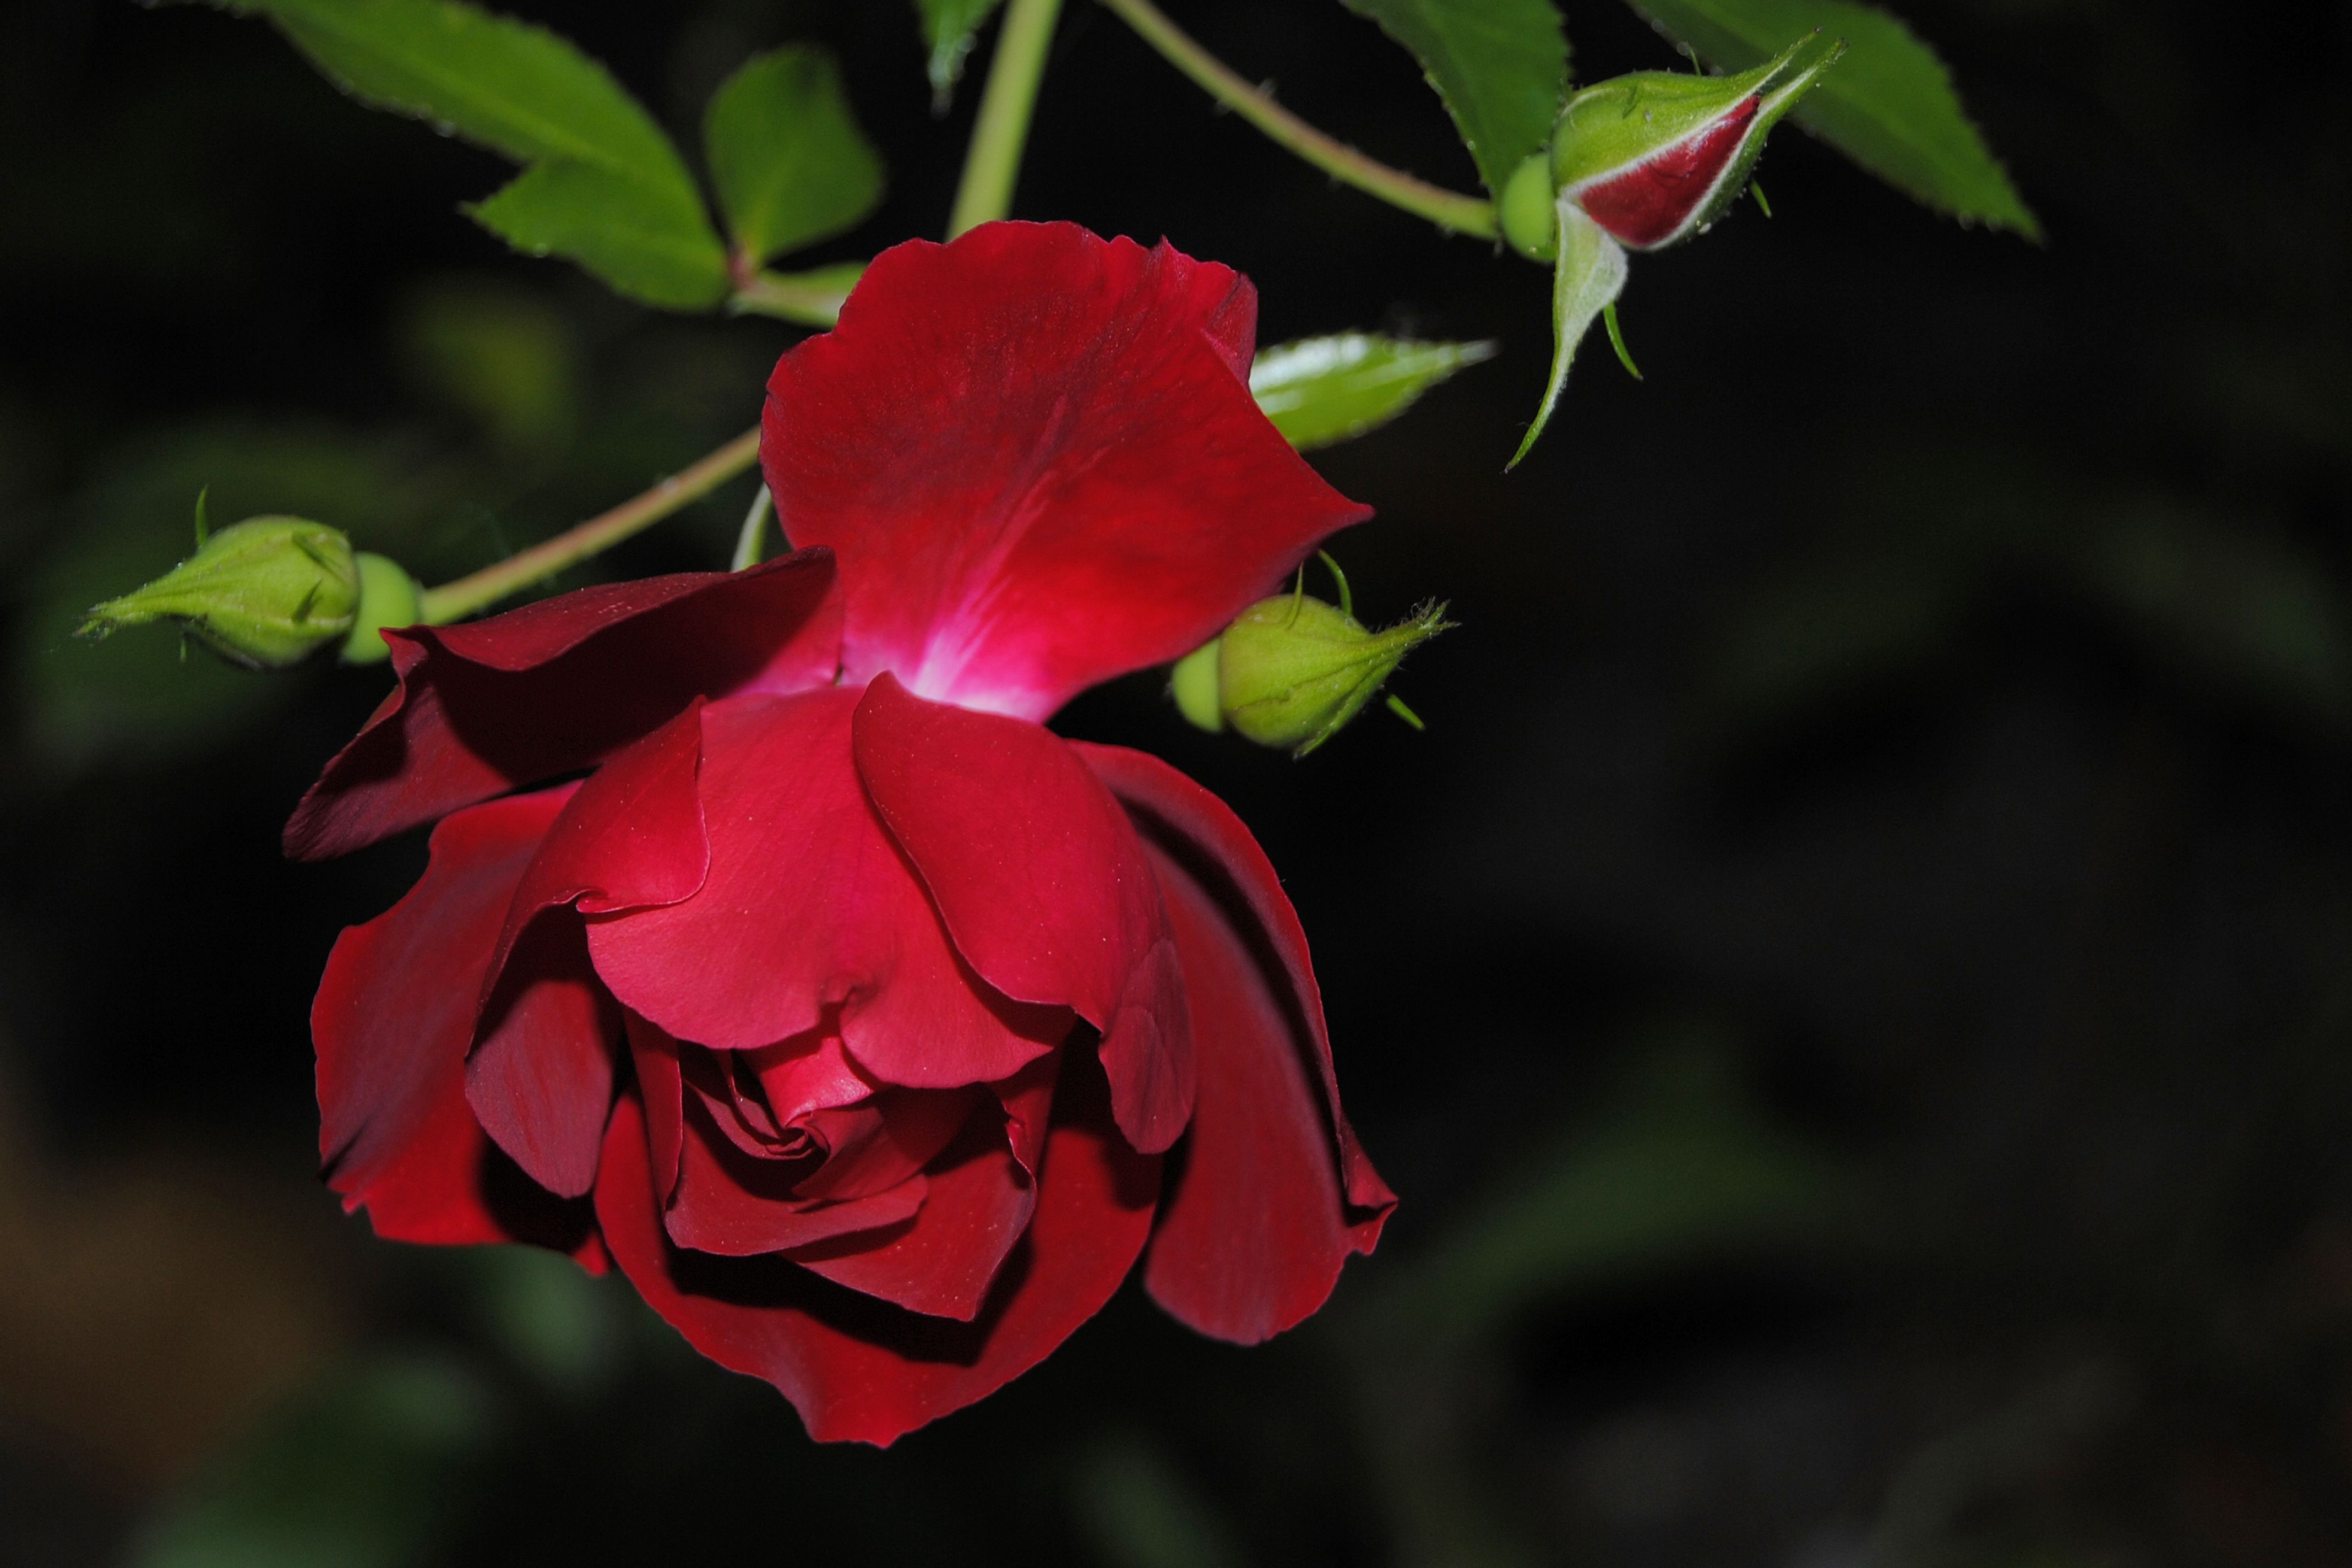
blossom, plant, flower, petal, bloom, rose, red, botany, flora, shrub, macro photography, flowering plant, garden roses, rose family, land plant